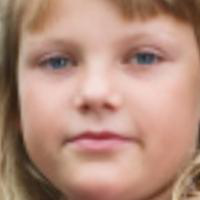
Age group: age 01-10